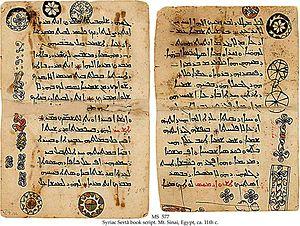
Jean le Solitaire, dit aussi Jean d'Apamée, Johannes apamensis, est un théologien, ascète et auteur mystique syrien, de religion chrétienne, ayant vécu au Vᵉ siècle.
L’alphabet syriaque est utilisé pour écrire le syriaque. Cet alphabet dérive de l'alphabet araméen, et est à l'origine de l'abjad arabe et de l'alphabet sogdien, qui donne aujourd'hui le mongol bichig, le todo bitchig et l'alphabet mandchou.
L'Irmologion, logeion « petit discours, petit chant » est un recueil de chants liturgiques en usage dans les Églises d'Orient — Églises orthodoxes et Églises catholiques de rite byzantin.
Le monastère Sainte-Catherine du Sinaï, appelé aussi monastère de la Transfiguration, est un important monastère orthodoxe situé sur les pentes du mont Sainte-Catherine, dans le Sud de la péninsule du Sinaï, en Égypte. Situé à 1 570 m d'altitude, c'est l'un des plus anciens monastères au monde encore en activité. Son terrain constitue l'archevêché orthodoxe du Sinaï, lié canoniquement au Patriarcat de Jérusalem.
Melchite, ou Melkite, est une appellation donnée par les Syriaques jacobites et les Coptes à ceux qui partagent les idées du Concile de Chalcédoine.
Le syriaque est une langue sémitique du Proche-Orient, appartenant au groupe des langues araméennes. L'araméen existe au moins depuis le XIIᵉ siècle av. J.-C. et a évolué au cours des siècles. Le syriaque représente si l'on veut un « dialecte » de l'araméen qui s'est constitué comme langue écrite au début de l'ère chrétienne.